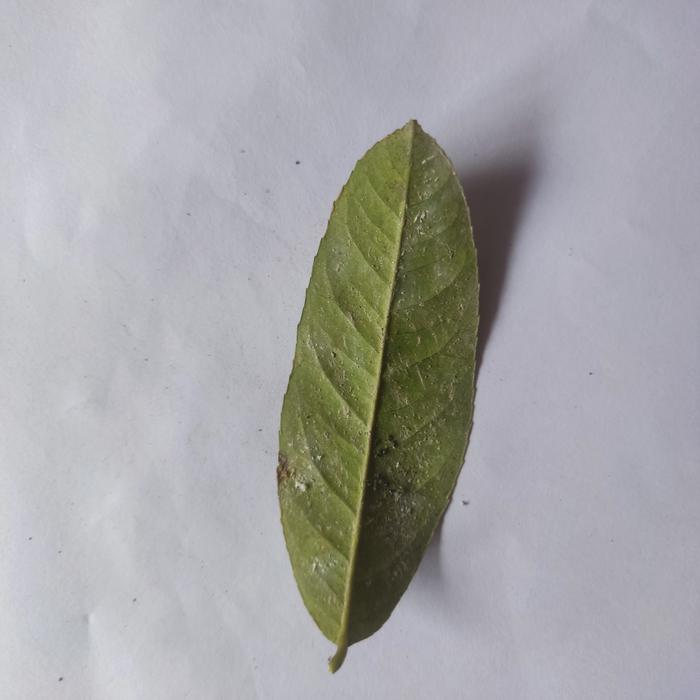
Crop: Lemon
Leaf condition: Sooty_Mold